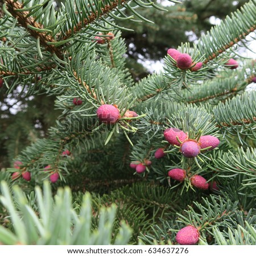
branch of a common spruce or spruce in flowering time with pink - lighted cones